Fast food

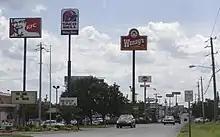
Neighboring fast food restaurant advertisement signs in Bowling Green, Kentucky for Wendy's, KFC, Krystal and Taco Bell. A McDonald's sign can be seen in the very far background.

A blue plaque at Oldham's Tommyfield Market marks the origin of the fish and chip shop and fast food industries. As a cheap fast food served in a wrapper, fish and chips became a stock meal among the Victorian working classes. Via the Industrial Revolution, the fish and chip business expanded rapidly in Britain during the 19th century to satisfy the needs of the growing industrial population. By 1910, there were more than 25,000 fish and chip shops across the UK, and in the 1920s there were more than 35,000 shops. Harry Ramsden's fast food restaurant chain opened its first fish and chip shop in Guiseley, West Yorkshire in 1928. On a single day in 1952, the shop served 10,000 portions of fish and chips, earning a place in the "Guinness Book of Records".